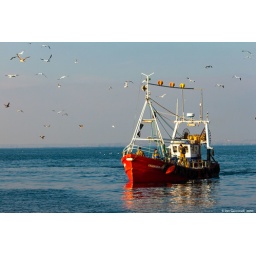
The birds, seals and whales circle a fishing boat of the coast in the Celtic Sea off Duncannon.